Walter C. Newberry

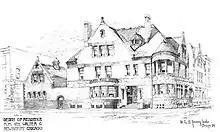
Chicago residence designed for Walter Cass Newberry by William Le Baron Jenney, 1889

Newberry was born in Waterville, New York and enlisted in the Union Army during the Civil War as a private in the Eighty-first Regiment, New York Volunteers. He was promoted to lieutenant in 1861, captain in 1862, major of the Twenty-fourth Regiment, New York Cavalry, in 1863, lieutenant colonel and colonel in 1864, and was brevetted brigadier general March 31, 1865.